Cardiff City F.C. 2–1 Leeds United F.C. (2002)

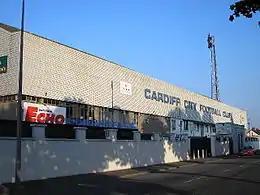
The match was played at Ninian Park

The 2001–02 FA Cup third-round association football match between Cardiff City and Leeds United was played at Ninian Park, Cardiff, on 6 January 2002. The visitors Leeds went into the match as strong favourites given the gulf in divisions that separated the two teams; Leeds were leading the Premier League at the time while Cardiff were placed 10th in the Second Division, the third tier and two tiers below their opposition. Leeds entered the FA Cup in the third round, receiving byes in the opening rounds as they participated in the Premier League, while Cardiff had won their first two ties to reach this stage of the competition.